Choi Byung-mo

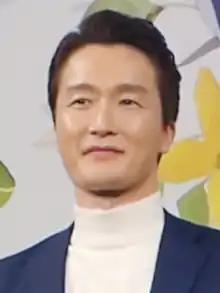
Choi in January 2019

On June 19, 2017, Choi got married with popera singer Kiriel Lee Gyu-in (birth name Lee Gyu-in) after one year and a half of dating, the wedding ceremony was held at a place in Gangnam, Seoul.